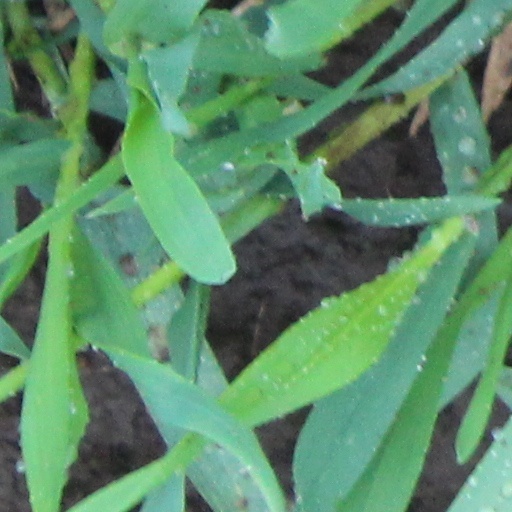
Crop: wheat